Jones Road Distillery

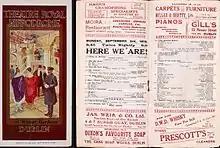

Founder John Brannick was "for twenty-five years in the distillery of Sir John Power", and for twenty years after that was Chief Distiller for Messrs. George Roe & Son, before leaving that position "to superintend the building of the Dublin Whiskey Distillery at Jones's-road". In 1870, Brannick "initiated the Dublin Whiskey Distillery Co.'s undertaking, securing the backing of a consortium of seven businessmen to establish the company and build the most modern and advanced distillery in Dublin City.